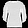
Label: Pullover